Military history of France

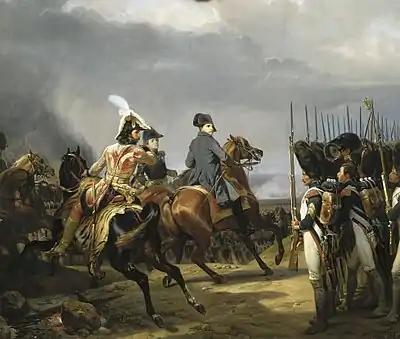
"The Battle of Jena" by Horace Vernet. Napoleon I at the battle of Jena (1806) which led to the occupation of Prussia

The Napoleonic Era saw French power and influence reach immense heights, even though the period of domination was relatively brief. In the century and a half preceding the Revolutionary Era, France had transformed demographic leverage to military and political weight; the French population was 19 million in 1700, but this had grown to over 29 million in 1800, much higher than that of most other European powers. These numbers permitted France to raise armies at a rapid pace should the need arise. Furthermore, military innovations carried out during the Revolution and the Consulate, evidenced by improvements in artillery and cavalry capabilities on top of better army and staff organization, gave the French army a decisive advantage in the initial stages of the Napoleonic Wars. Another ingredient of success was Napoleon Bonaparte himself—intelligent, charismatic, and a military genius, Napoleon absorbed the latest military theories of the day and applied them in the battlefield with deadly effect.